Fifth Third Bank

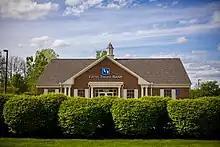
Fifth Third Bank branch located in Fairborn, Ohio

Fifth Third Bancorp is a bank holding company headquartered in Cincinnati, Ohio. It is the parent company of Fifth Third Bank (5/3 Bank), which operates 1,100 branches and 2,400 automated teller machines, across 11 states: Ohio, Florida, Georgia, Illinois, Indiana, Kentucky, Michigan, North Carolina, South Carolina, Tennessee, and West Virginia. It is on the list of largest banks in the United States and is ranked 321st on the "Fortune" 500. The name "Fifth Third" is derived from the names of the bank's two predecessor companies, Third National Bank and Fifth National Bank, which merged in 1908.